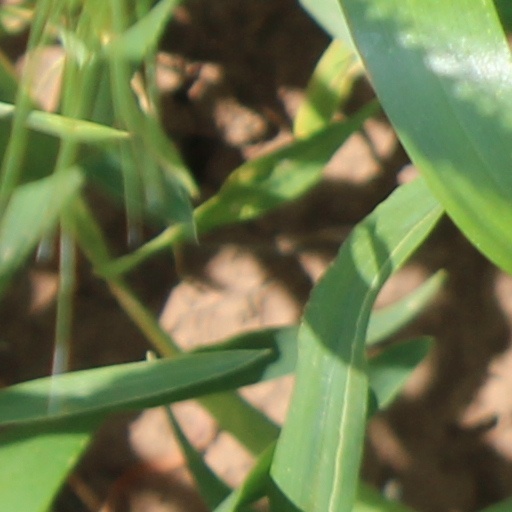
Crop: wheat